Nyhavn 20

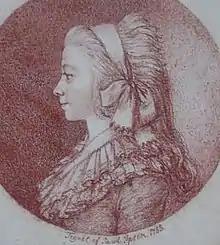
Giertrud Birgitte Bodenhoff

By royal resolution on 3 February 1770, it was decided to sell the houses at auction. The aim was to have them replaced by taller buildings that matched the houses on the other side of the canal and were more suitable for a location next to Kongens Nytorv. In conjunction with the sale, it was decided to widen the very narrow street along the canal. The properties were instead expanded with a strip of Charlottenborg gardens. The auction took place on 24 March 1770.